Firearm

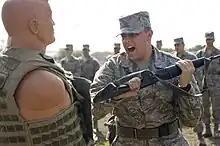
A United States Air Force trainee buttstroking a target dummy with an unloaded M16 rifle

Types aside, firearms are also categorized by their "action", which describes their loading, firing, and unloading cycle.